Gihon Spring

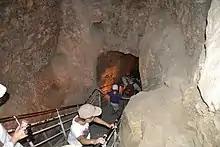
Descent to spring

The spring rises in a cave 20 feet by 7, and is located 586 yards (535 m) northwards of the Pool of Siloam. Being intermittent, it required the excavation of the Pool of Siloam, which stored the large amount of water needed for the town when the spring was not flowing. Before the water table declined due to modern overpumping, the spring used to flow three to five times a day in winter, twice daily in summer, and once daily in autumn. This peculiarity is accounted for by the supposition that the outlet from the reservoir is by a passage in the form of a siphon. It has the largest output of water in the area – 600,000 cubic meters of water a year (compared to 125,000 cubic meters for the Lifta spring in West Jerusalem.